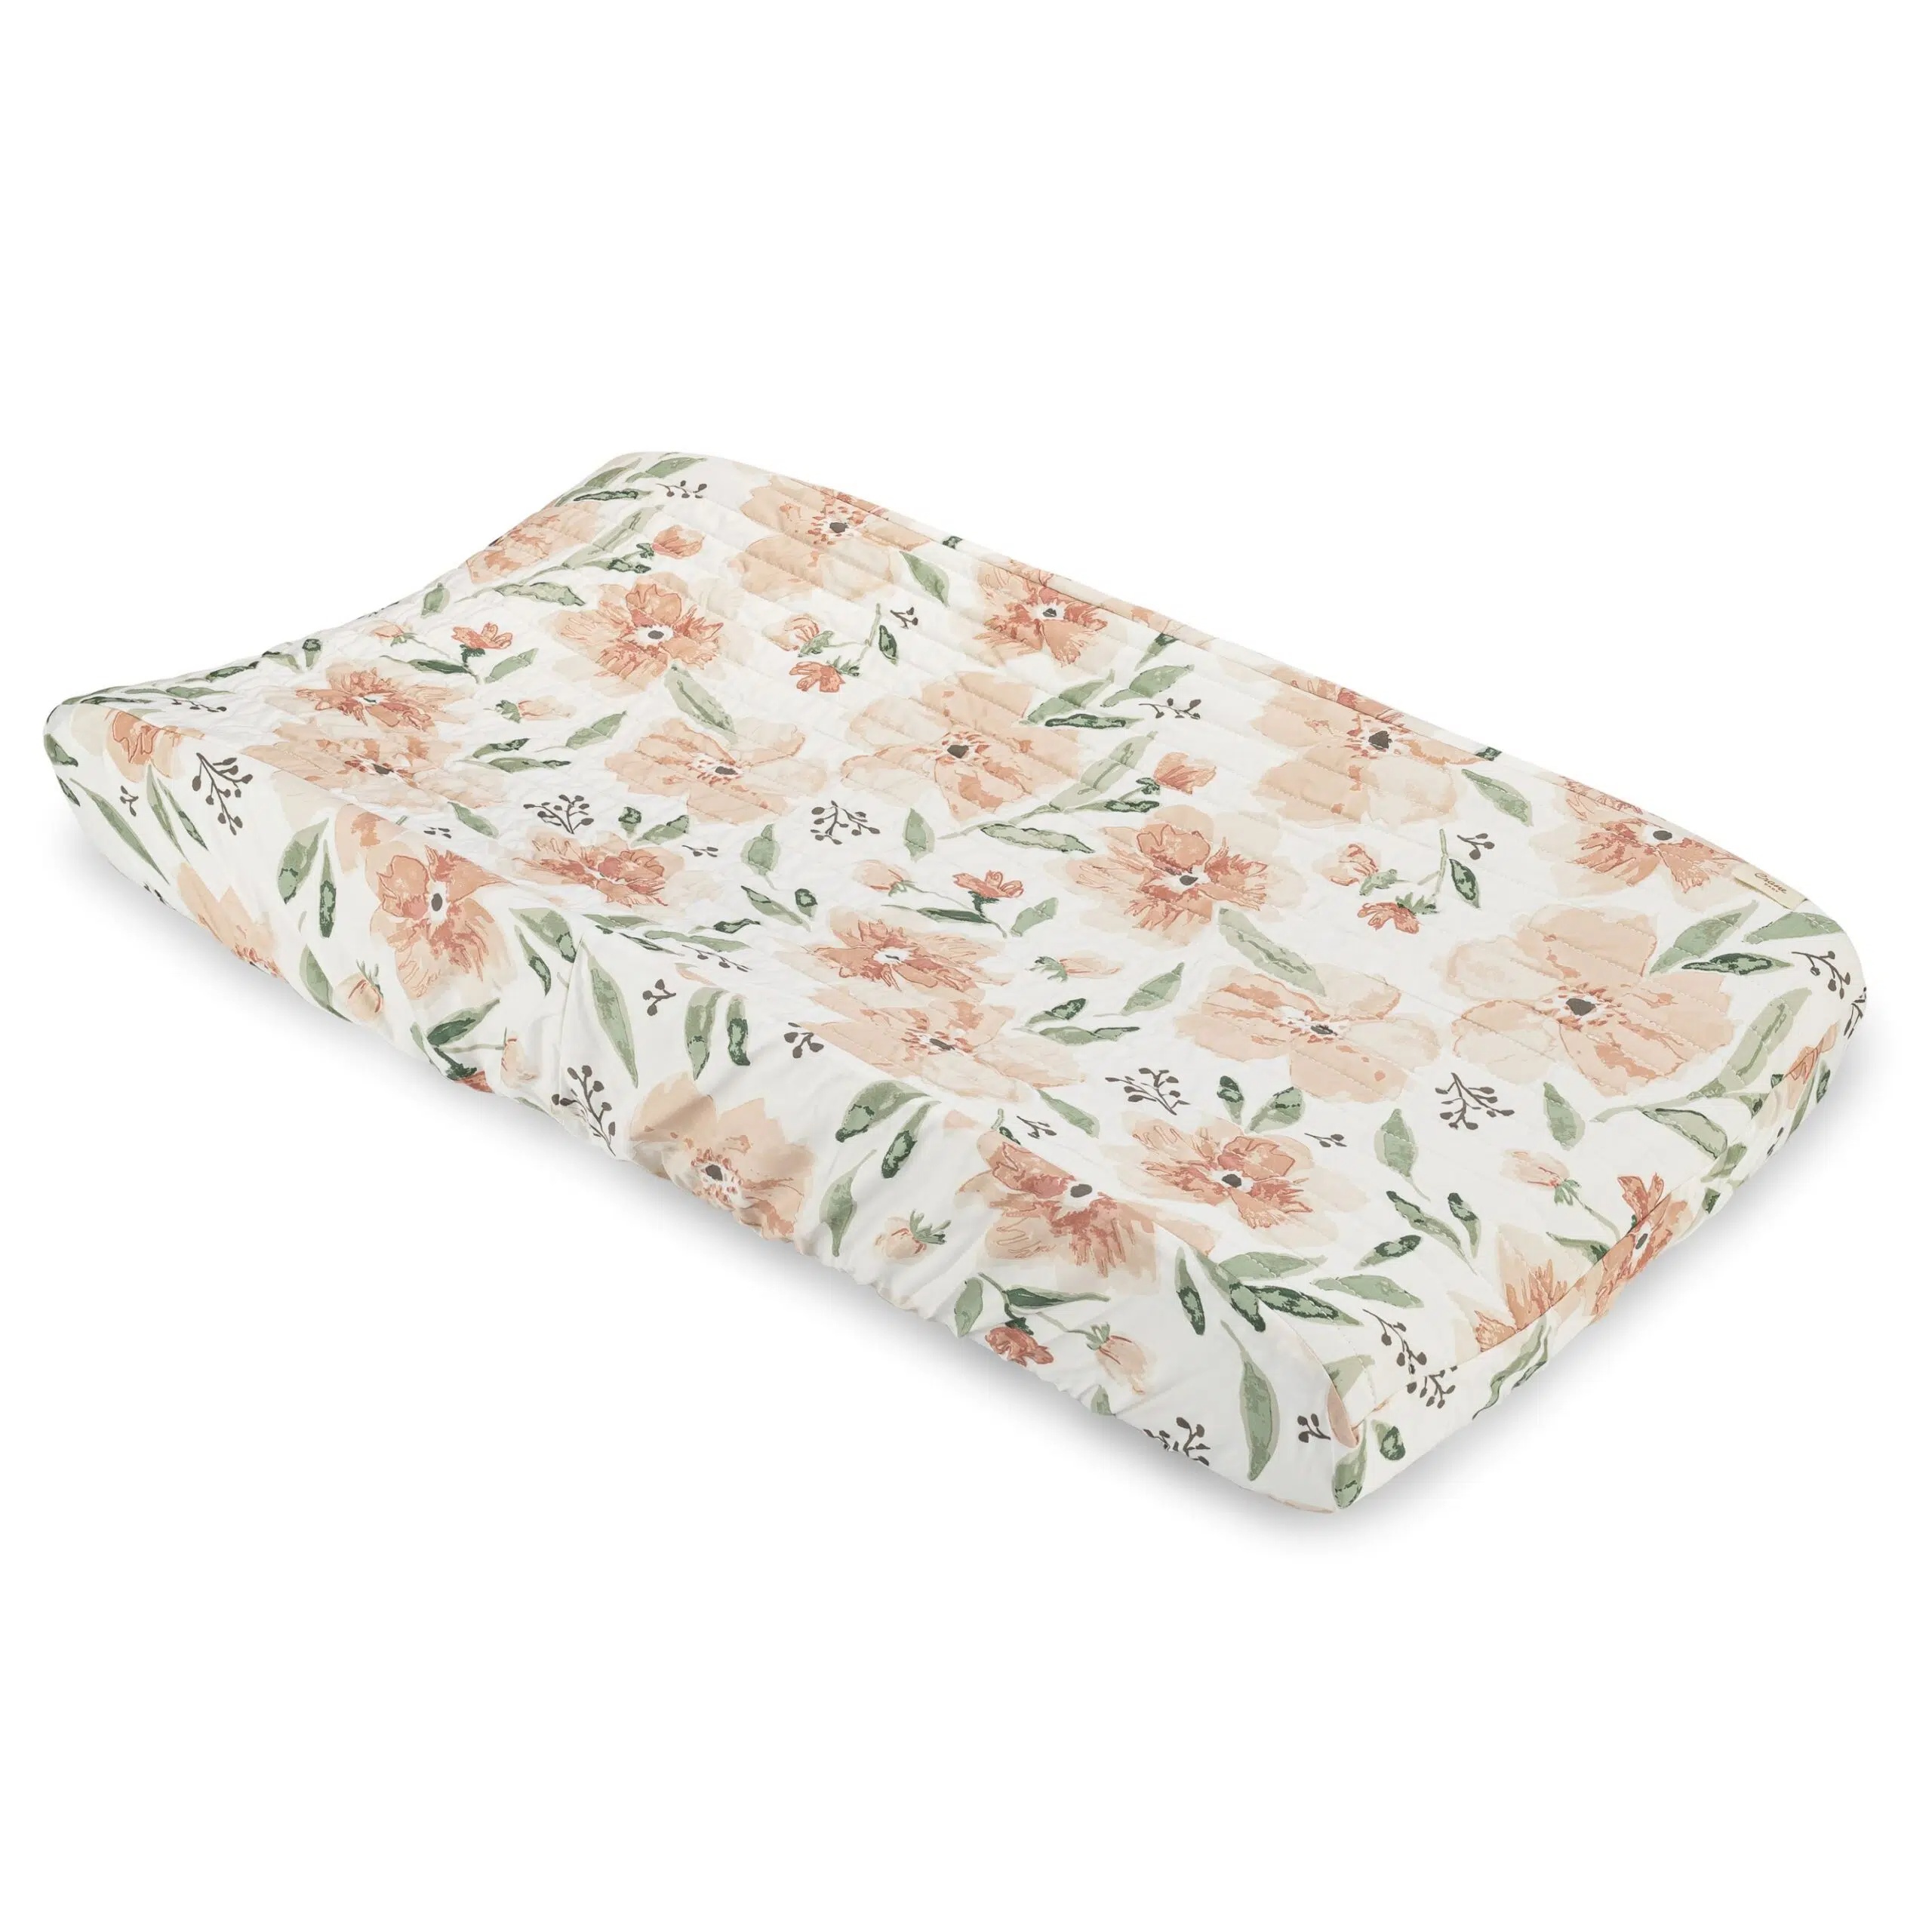
Parker Floral Quilted Changing Pad Cover
Introducing the Parker Floral Change Pad Cover, a delightful addition to your nursery essentials. This cover features a captivating floral design inspired by nature's delicate beauty. Details + Dimensions: Fits a standard changing pad (sold separately) Approximately 16” w x 32” h Made with 100% cotton sateen with quilted detail Packaged in a reusable fabric bag Hand screen printed using AZO-free dyes Machine wash cold, tumble dry low This item is not eligible for return or exchange
Brand: Crane Baby
Category: Baby & Toddler > Diapering > Changing Mat & Tray Covers